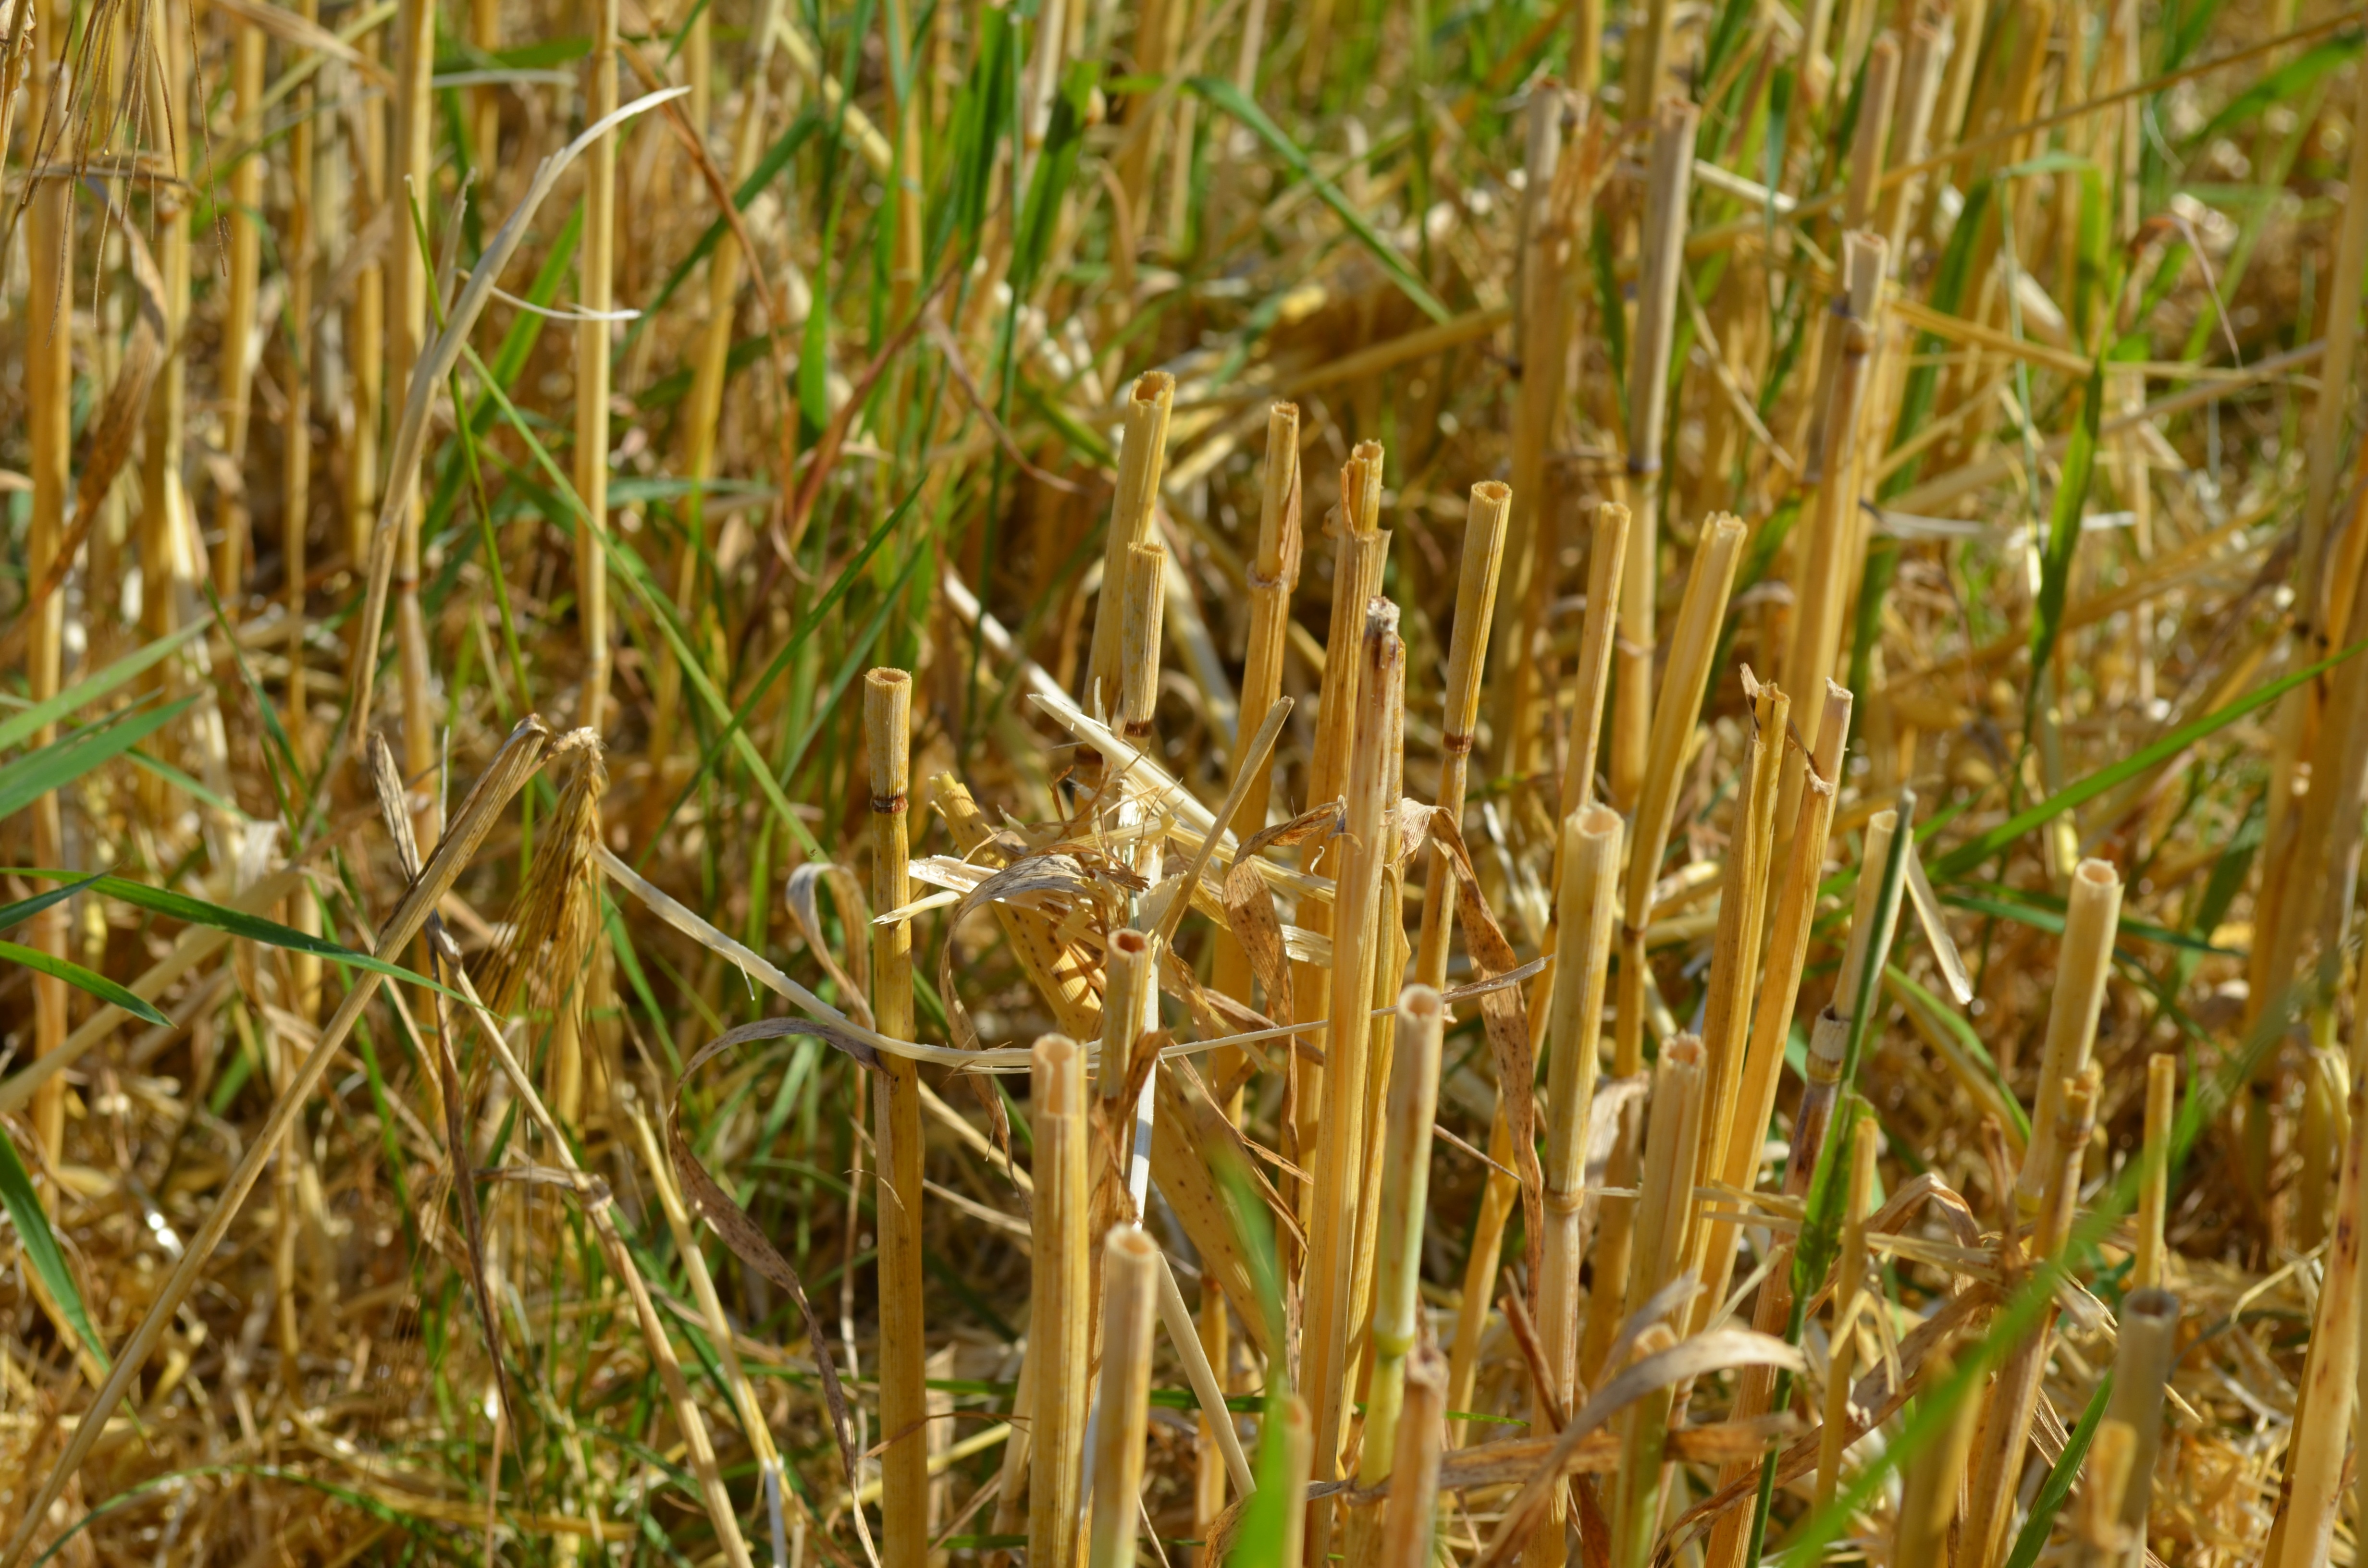
grass, plant, field, lawn, meadow, prairie, flower, wildlife, harvest, crop, soil, agriculture, flora, straws, stubble, grassland, wetland, cornfield, mowed, harvested, flowering plant, grain harvest, corn stalks, grass family, land plant, phragmites